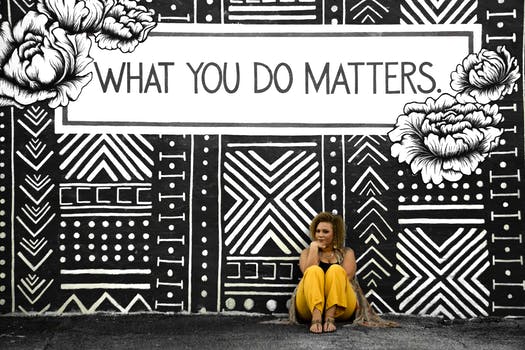
Label: No Watermark